Question: Please indicate a possible affordance area of the motorcycle that can be used for sitting on
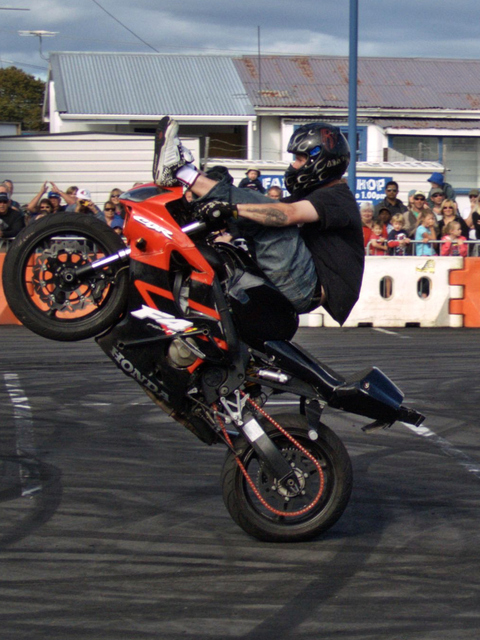
Answer: [207.5, 241.5, 356.5, 417.5]